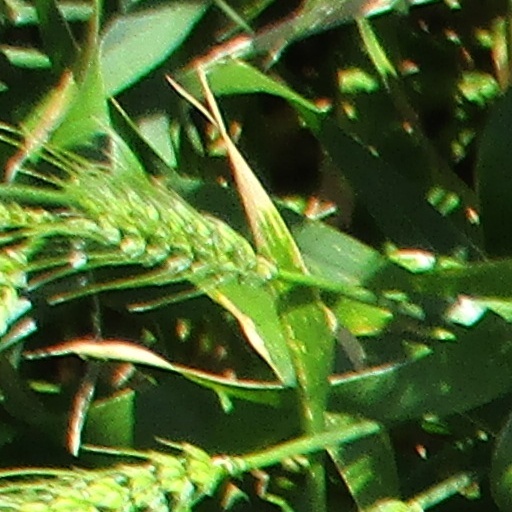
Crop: wheat